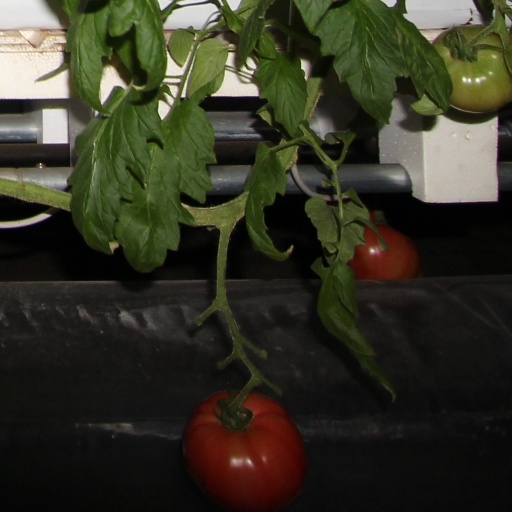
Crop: tomato